Tarzan in comics

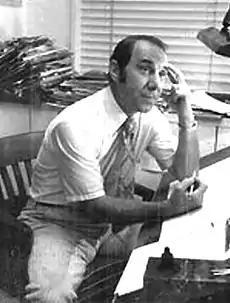
John Celardo drew the "Tarzan" comic strip from 1954 to 1968.

"Tarzan of the Apes" was adapted into newspaper strip form, first published January 7, 1929, with illustrations by Hal Foster. A full page Sunday strip began on March 15, 1931, with artwork by Rex Maxon. United Feature Syndicate distributed the strip.